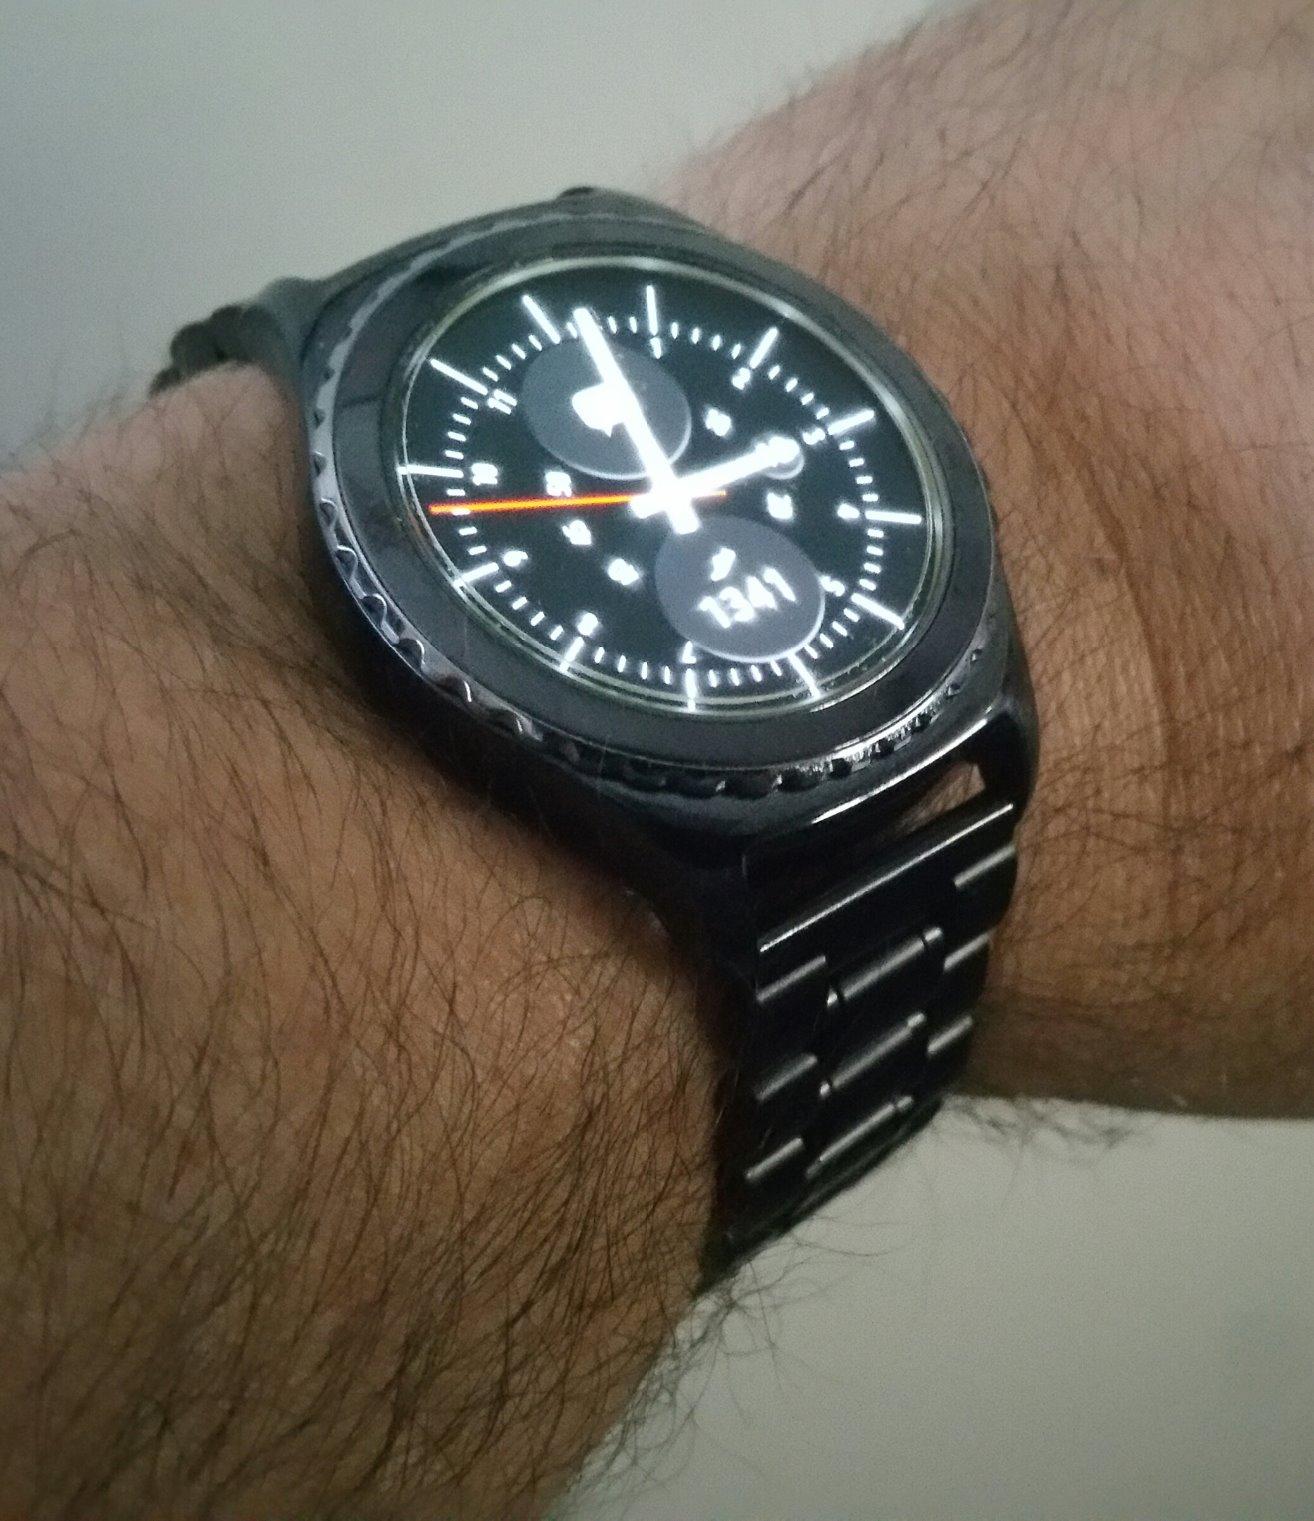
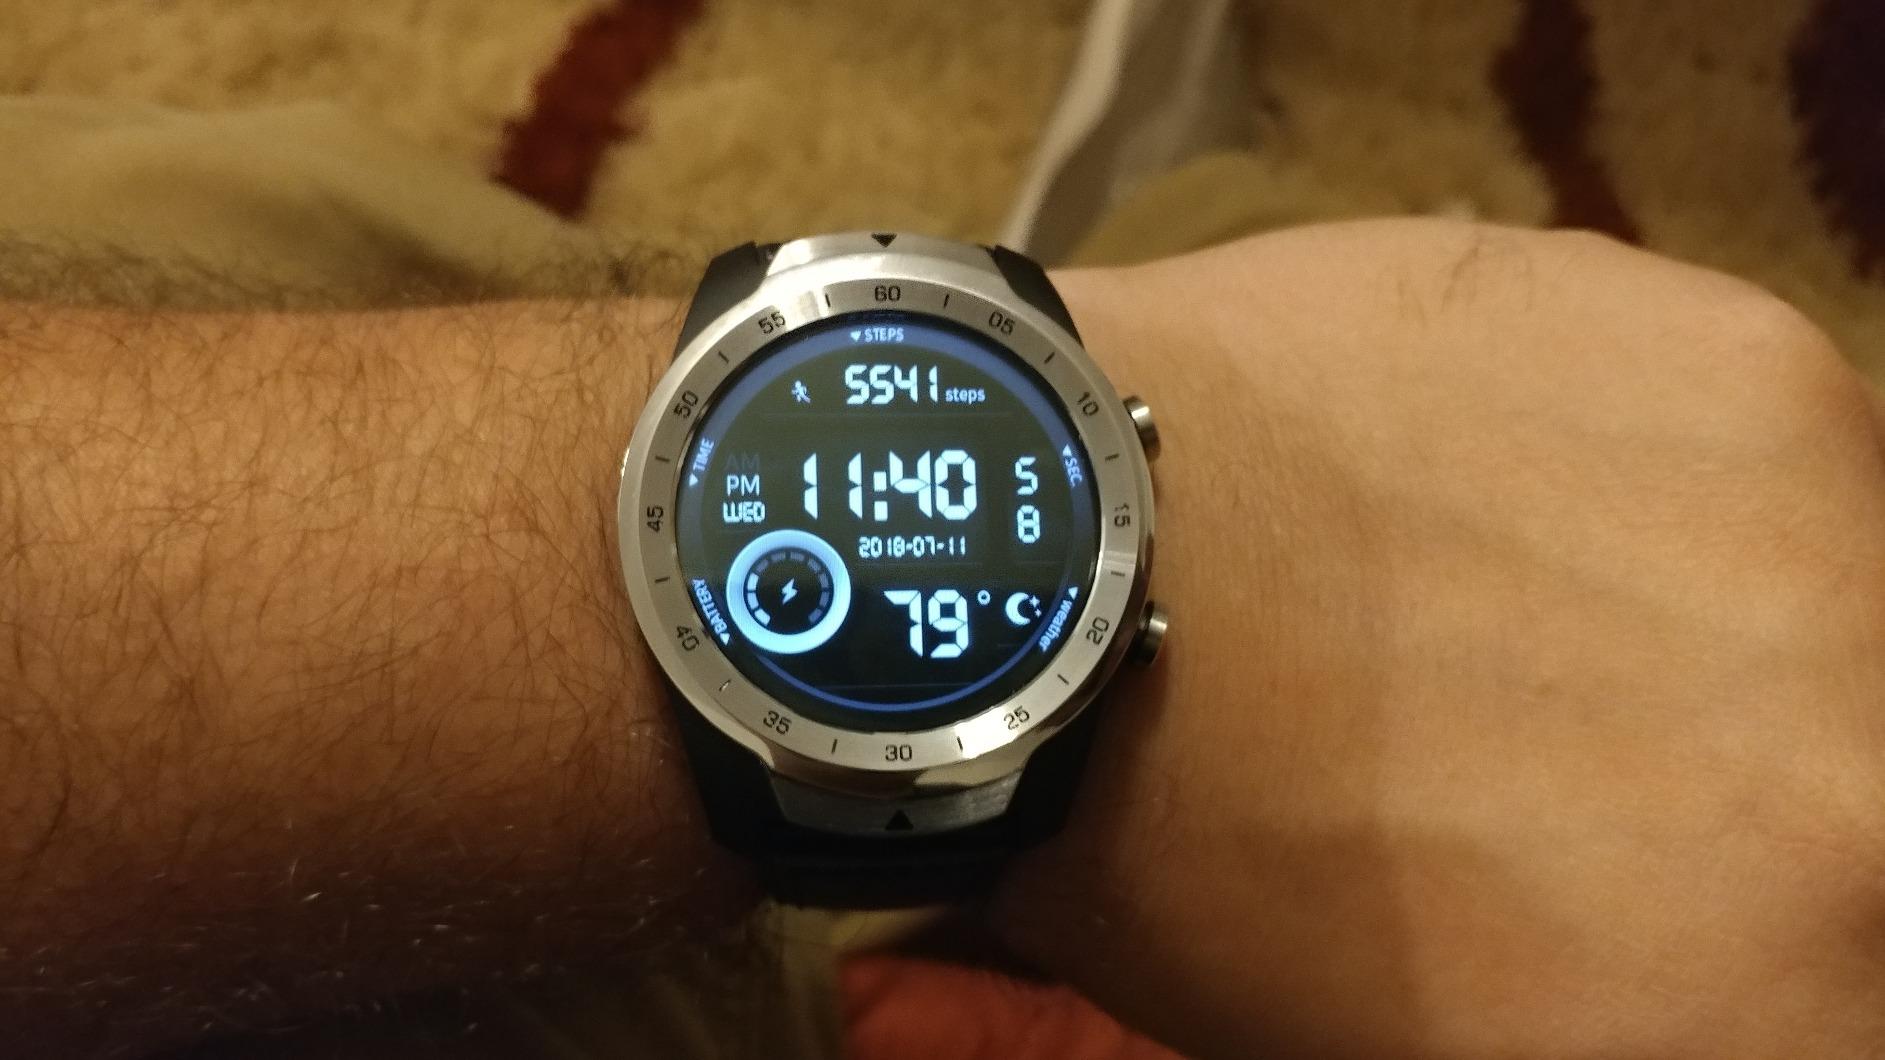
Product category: smartwatch
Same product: no